Buntal hat

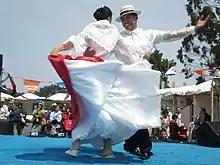
Dancers performing "Jota Cagayana" in Daly City, California. The man is wearing a white barong tagalog with a buntal hat, while the woman is in a traje de mestiza

Originally, buntal hats were primarily produced in the towns of Sariaya and Tayabas, due to the buri palm plantations in Quezon Province. Early versions of the buntal hat were wide-brimmed farmer's hats and used unsoftened strips of buntal fiber. The industry expanded into Baliuag, Bulacan, between 1907 and 1909, originally introduced by Mariano Deveza who originally hailed from Lucban, Quezon. Introducing buntal hat weaving to Baliuag was easy since the town already had a preexisting weaving industry producing textiles, pañuelos (kerchiefs), tapis, as well as woven hats made from bamboo straw. Buntal hat production in Baliuag was further enhanced by Dolores Maniquis who softened the fibers through the use of a wooden roller known as an "iluhan". This process was meticulous as using the roller too many times can result in the fibers becoming too brittle. This resulted in buntal fibers that could be woven into hats with a finer weave and texture.